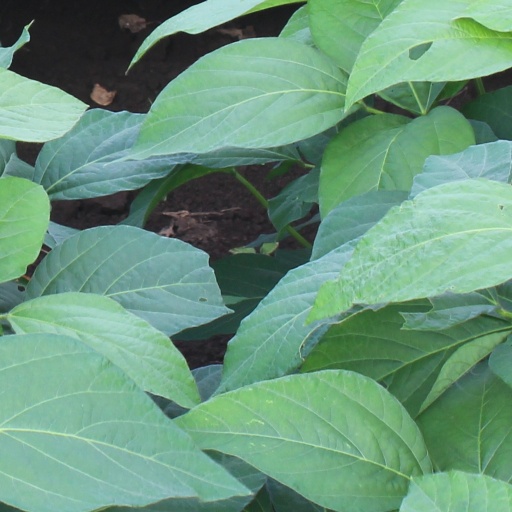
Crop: soybean